Scrubs (clothing)

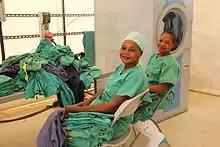
January 2015 laundry service in a medical facility in Sierra Leone. The scrubs are cleaned in-house to prevent the spread of disease.

Surgical scrubs are not generally owned by the wearer. Due to concerns about home laundering and sterility issues, these scrubs are usually hospital-owned or hospital-leased through a commercial linen service. And due to these laundering and sterility limitations, disposable scrub suits were introduced in the market.